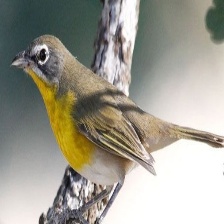
Species: YELLOW BREASTED CHAT
Scientific name: ICTERIA VIRENS